Kristal Marshall

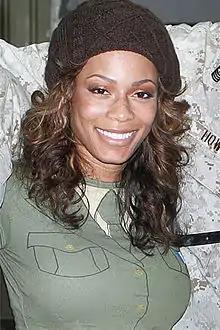
Marshall in 2006

Kristal Melisa Marshall (born November 11, 1983) is an American model, beauty queen and retired professional wrestler who is best known for her time in World Wrestling Entertainment on its SmackDown brand and in Total Nonstop Action Wrestling (TNA).